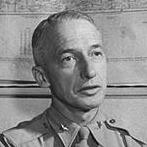
Age: 47